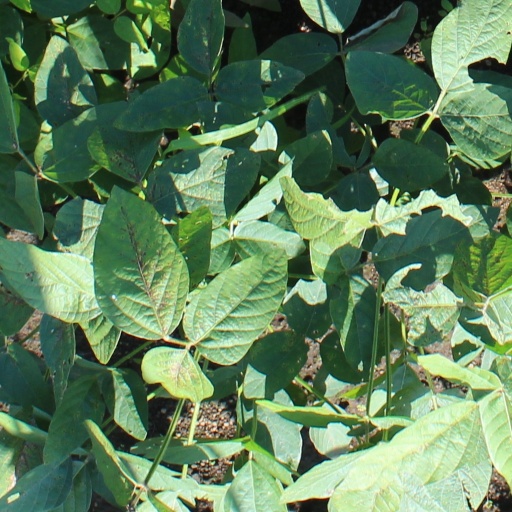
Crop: soybean